Kremlin

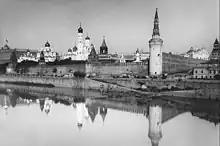
The Kremlin in the Russian Empire, 1898

Although still used for coronation ceremonies, the Kremlin was neglected until 1773, when Catherine the Great engaged Vasili Bazhenov to build her new residence there. Bazhenov produced a bombastic Neoclassical design on a heroic scale, which involved the demolition of several churches and palaces, as well as a portion of the Kremlin wall. After the preparations were over, construction was delayed due to lack of funds. Several years later the architect Matvey Kazakov supervised the reconstruction of the dismantled sections of the wall and of some structures of the Chudov Monastery and built the spacious and luxurious Offices of the Senate, since adapted for use as the principal workplace of the President of Russia.